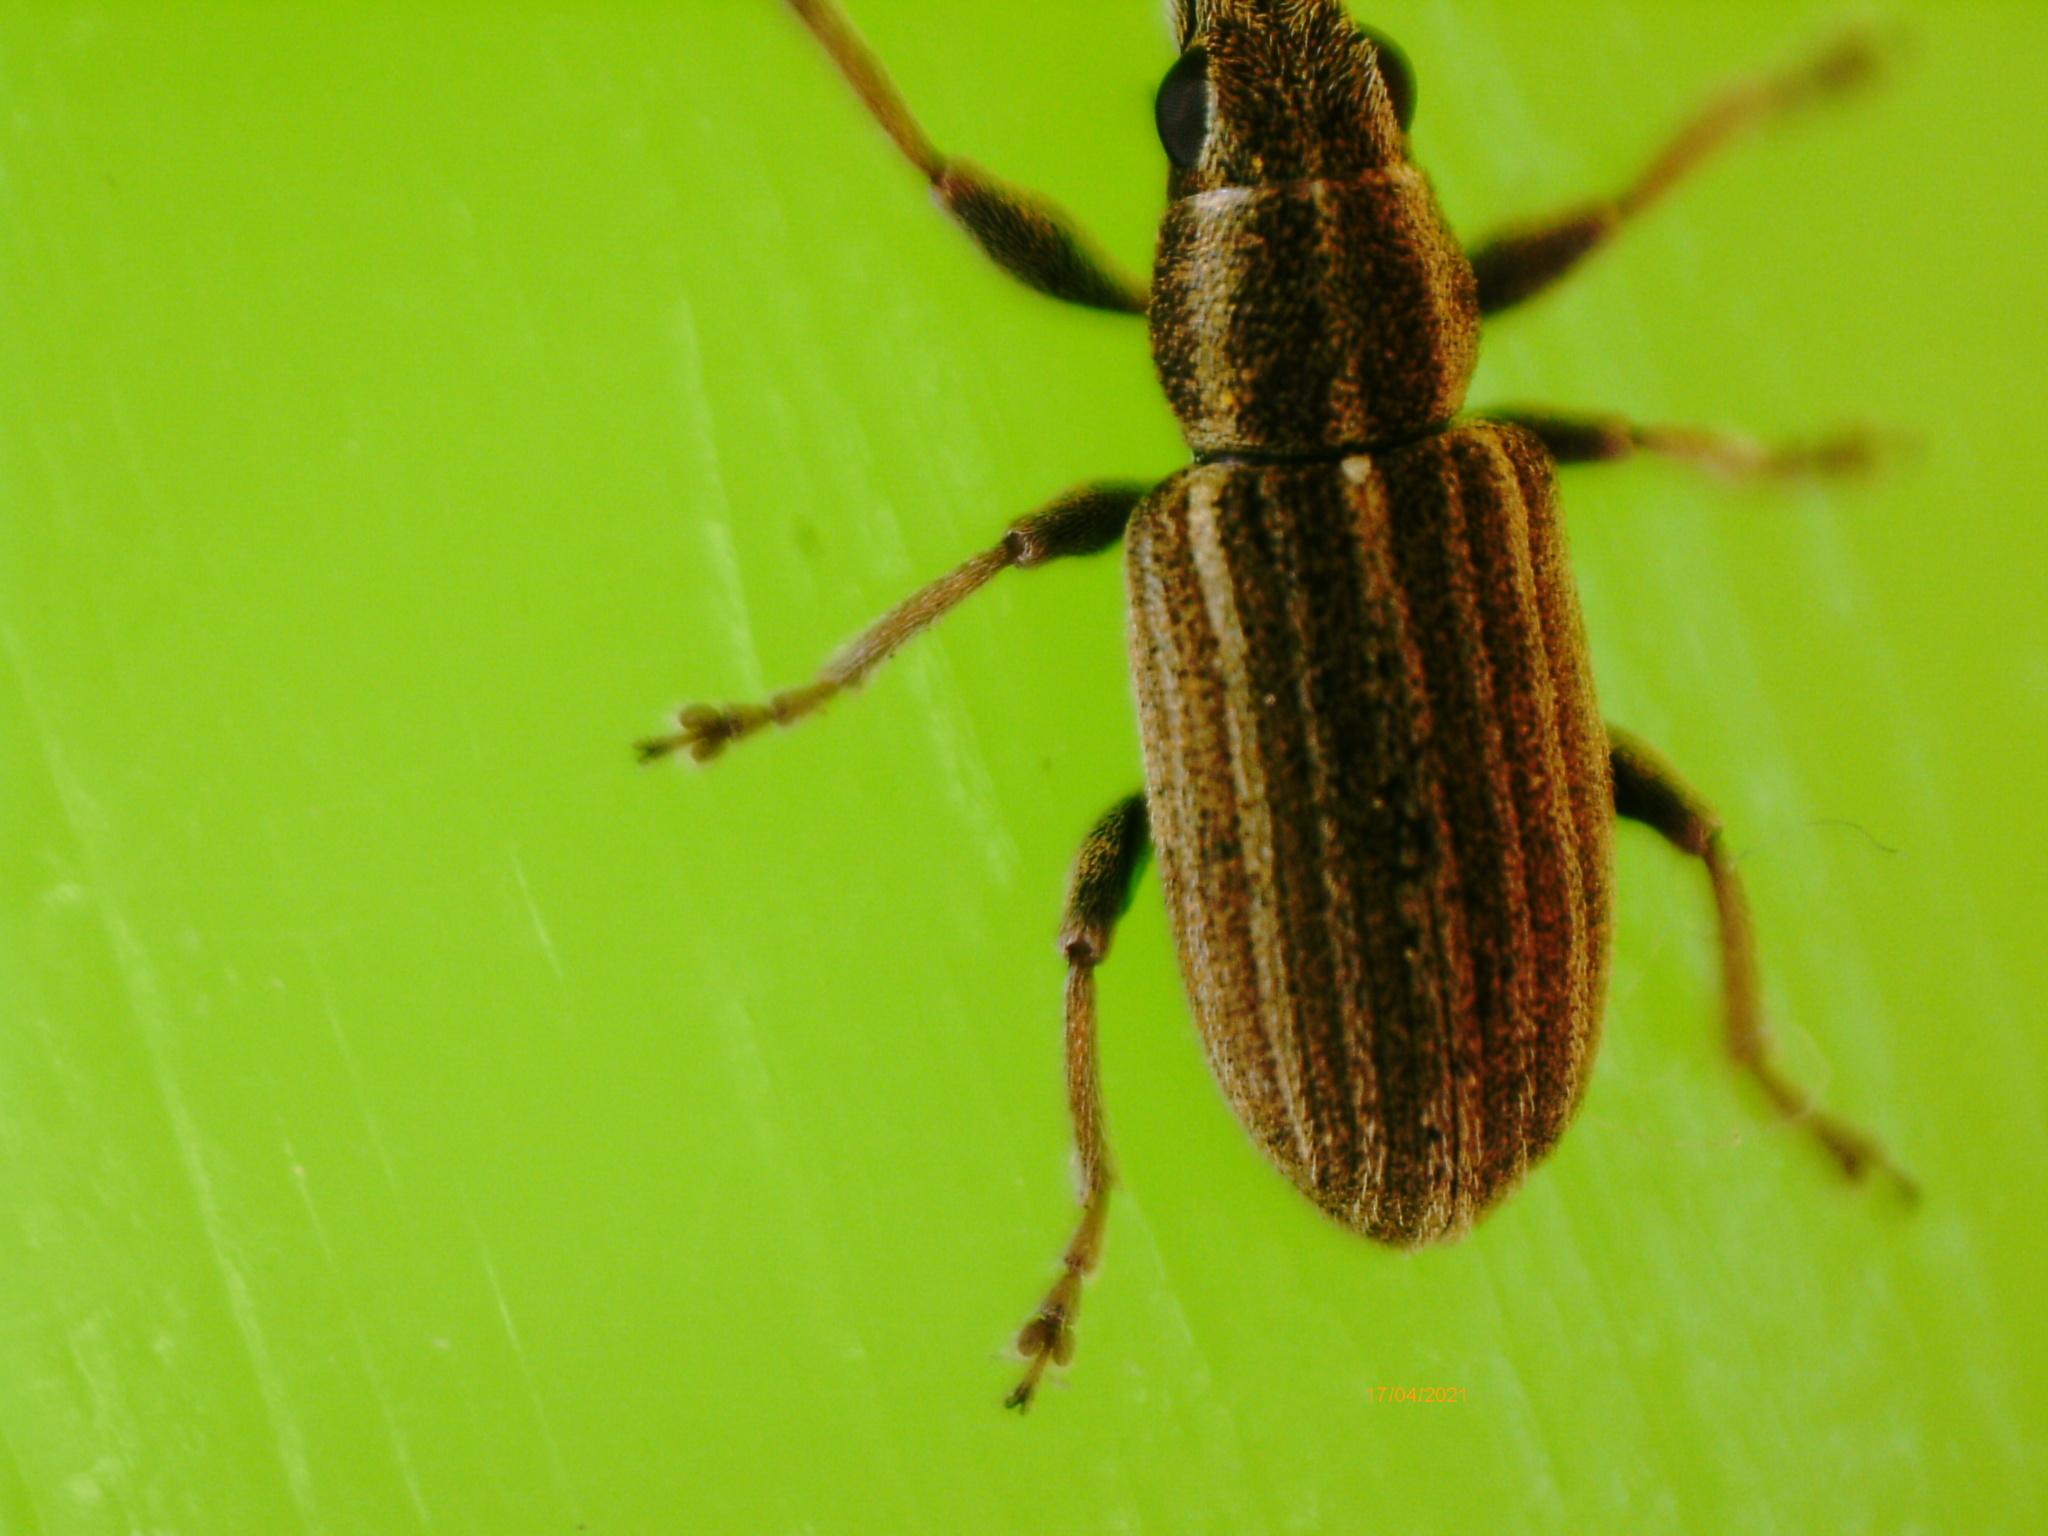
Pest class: pea_leaf_weevil